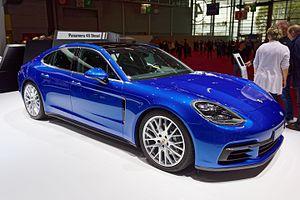
Une grande routière, ou simplement routière, est une automobile du segment E.
La Porsche Panamera est une berline quatre portes sportive de luxe du constructeur automobile allemand Porsche. D'un genre inédit pour la marque, la Panamera est censée directement concurrencer les Maserati Quattroporte, Mercedes-Benz Classe CLS Shooting Brake, Classe S, Classe E 63 AMG, Audi S7, et RS6, RS7 S8, BMW Série 6 Gran Coupé et BMW Série 7, Aston Martin Rapide, Jaguar XJ ou encore la toute dernière Tesla Model S. La Panamera, dont le nom a été choisi en hommage à la course mexicaine dénommée Carrera Panamericana, a pour objectif de concilier la sportivité d'une GT et le confort d'une berline, tout en maîtrisant la consommation et les rejets de CO₂. Le magazine Auto Bild lui décerne d'ailleurs le « volant d'or » dans la catégorie « voiture performante de luxe ».
L'édition 2016 du Mondial de l’automobile de Paris est un salon international de l'automobile qui s'est tenu du 1ᵉʳ au 16 octobre 2016 au Parc des expositions de la porte de Versailles, à Paris.